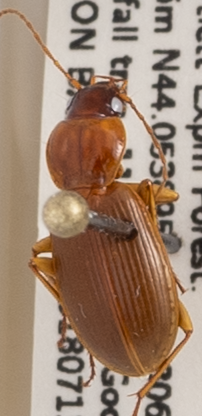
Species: Synuchus impunctatus
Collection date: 2018-07-11
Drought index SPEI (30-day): -0.288
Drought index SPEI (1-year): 0.048
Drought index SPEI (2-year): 0.39